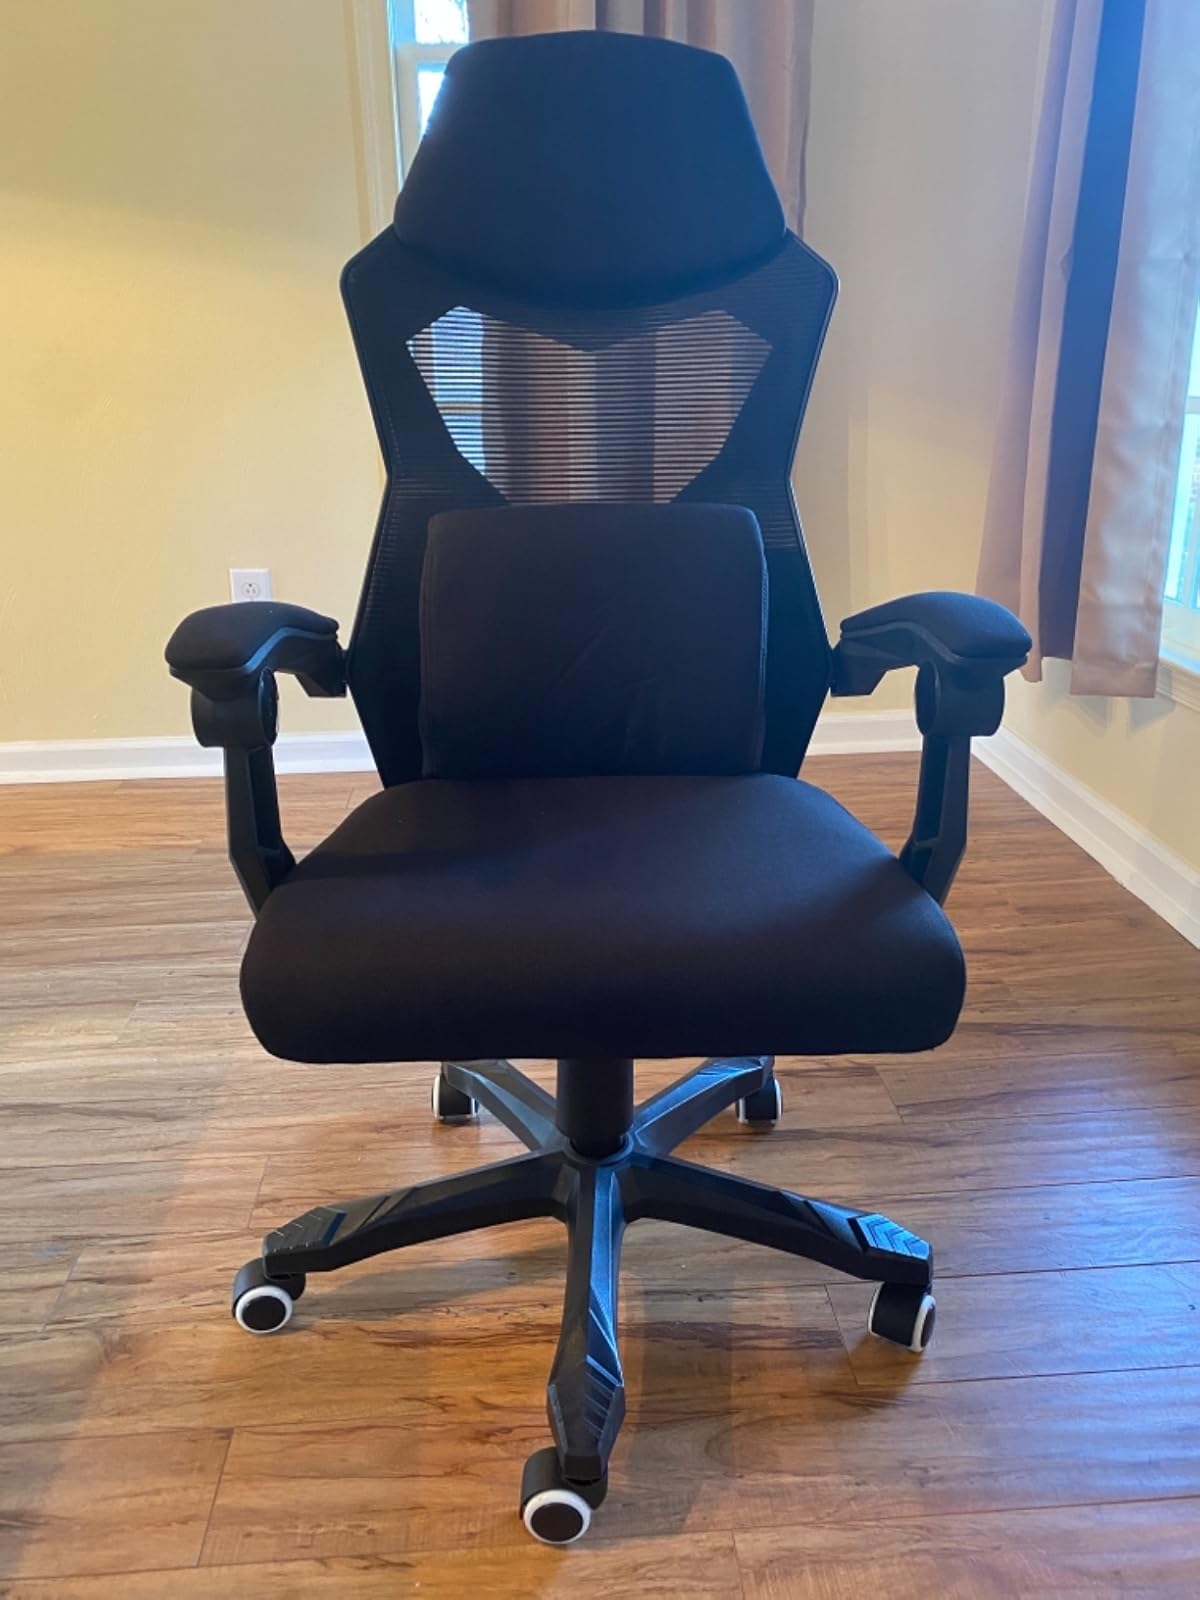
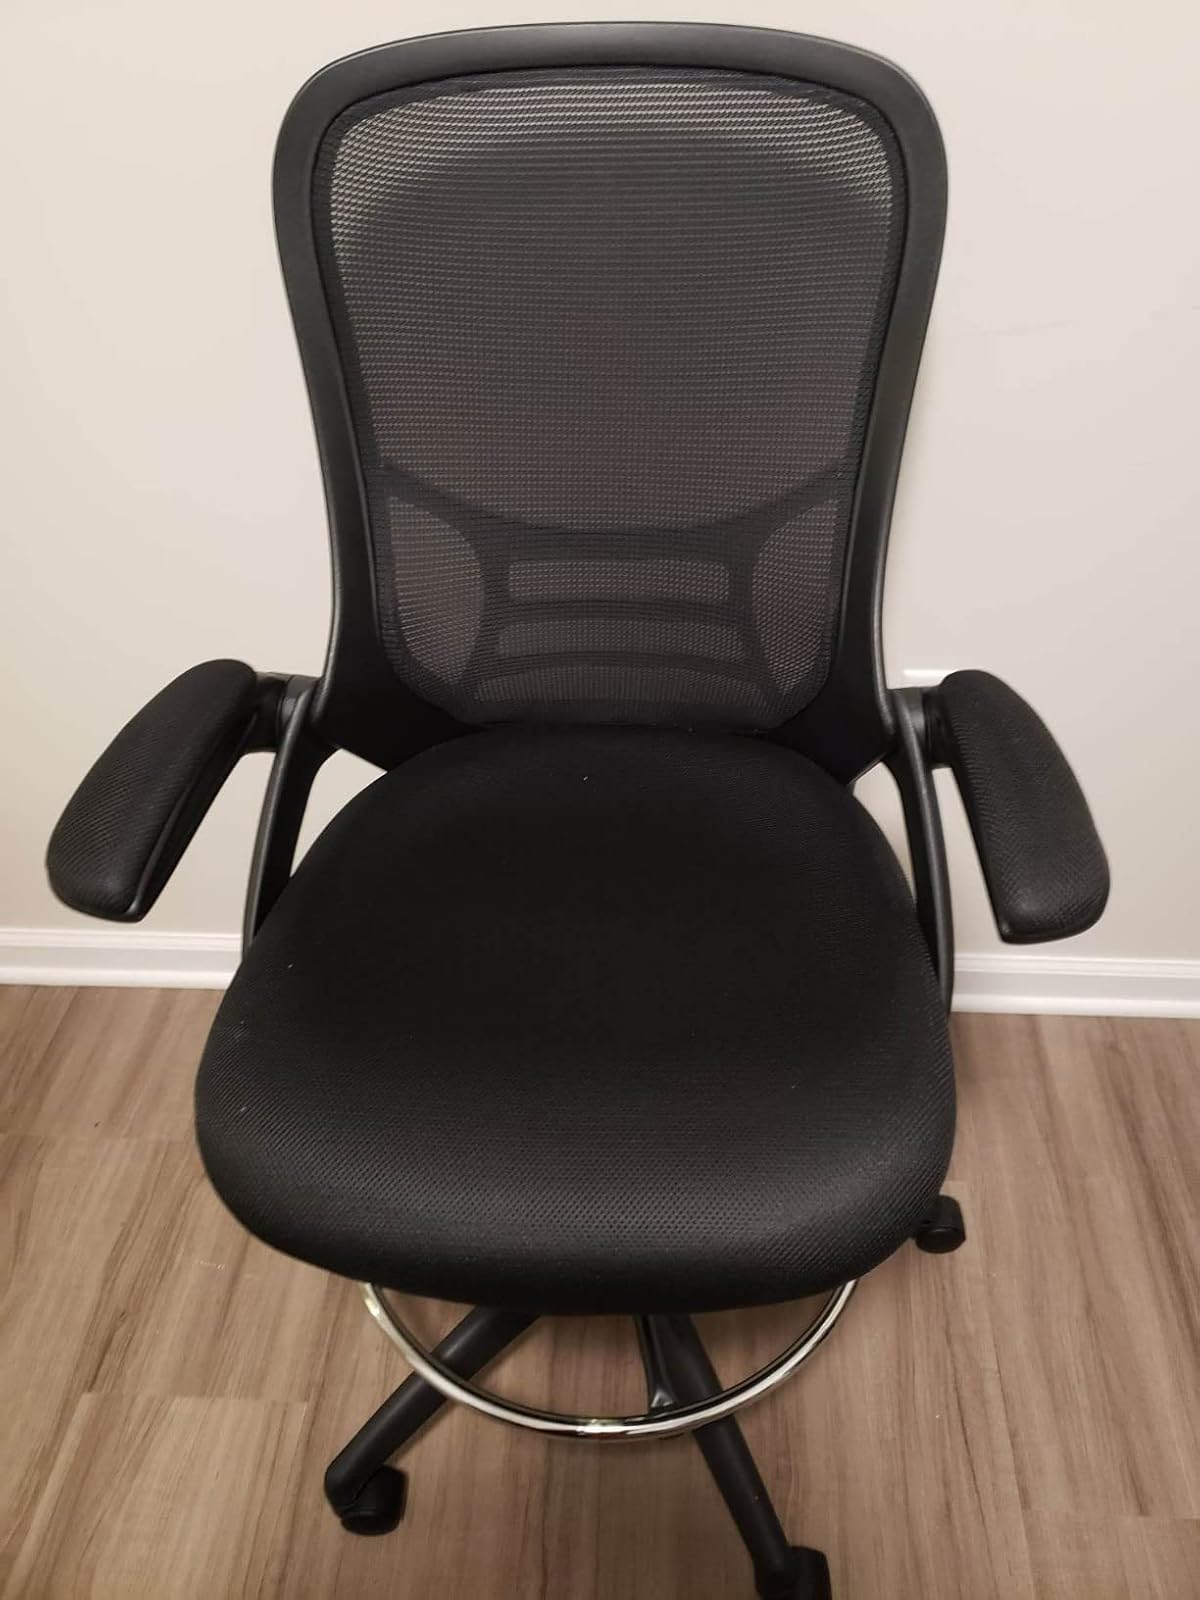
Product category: items_chair
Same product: no